Kais Saied

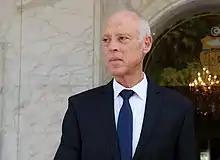

Saied was sworn in as Tunisia's president on 23 October 2019. He is the first president born after the country gained independence from France in 1956.